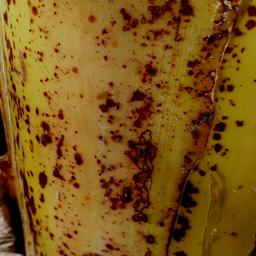
Label: PSEUDOSTEM WEEVIL